Royal Brunei Land Force

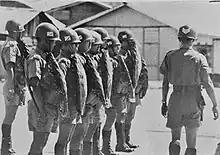

With further fortifications, the BMR was renamed the Royal Brunei Malay Regiment (RBMR) on 31 May 1965. Natively called the (AMDB), the regiment was granted the title "Royal" at its fourth-anniversary parade. The Royal Brunei Malay Regiment established two new units, the Boat Section and the Air Service in 1965 to increase its capabilities further. These two units, together with the infantry, were amalgamated into a single task force in 1966. In 1966, the RBMR kept growing even after Malaysia temporarily stopped training Brunei's military. Rifle companies did, however, spend February and March training at Kota Belud. The Royal Colours were handed to the RBMR at the regiment's fifth-anniversary festivities; they remained in place until 31 May 1971, when they were altered. At this point, British officers started delegating some of their responsibilities to local officials, and Captain Mohammad was made Adjutant. Four TNKU members who had infiltrated from Sarawak were apprehended by soldiers from the regiment's number 6 and 9 platoons during small-scale operations in Bukit Belalong, Temburong District, in October. At an investiture ceremony held at Istana Darul Hana on 18 April, the following year, the Sultan paid tribute to a number of troops, notably Second Lieutenant Musa and Second Lieutenant Husin.